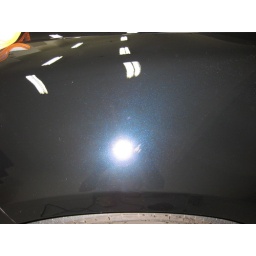
The blue flake in the black paint pops now that the swirls and hard water spots have been removed.